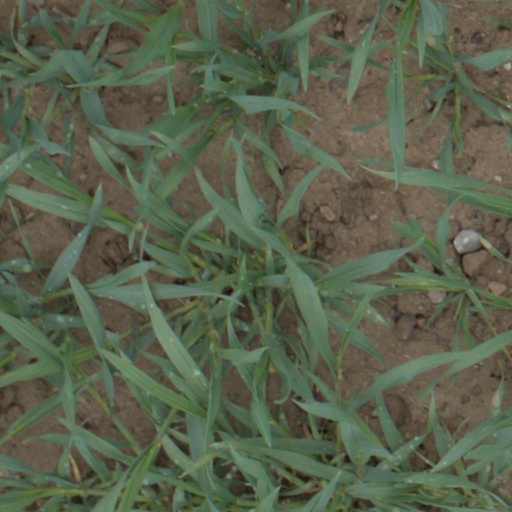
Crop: wheat